Military budget of the United States

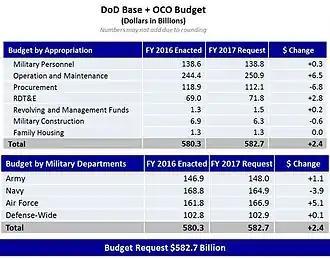
Appropriated 2016 budget and proposed 2017 budget

The currently available budget request for 2017 was filed on 9 February 2016, under then-President Barack Obama.